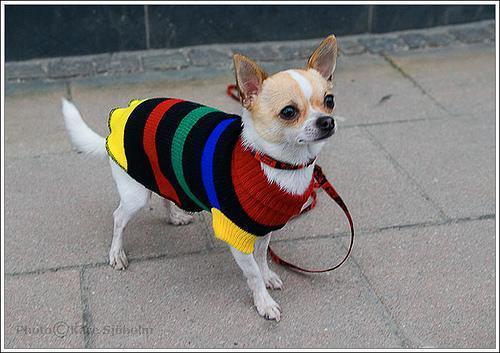
Chihuahua